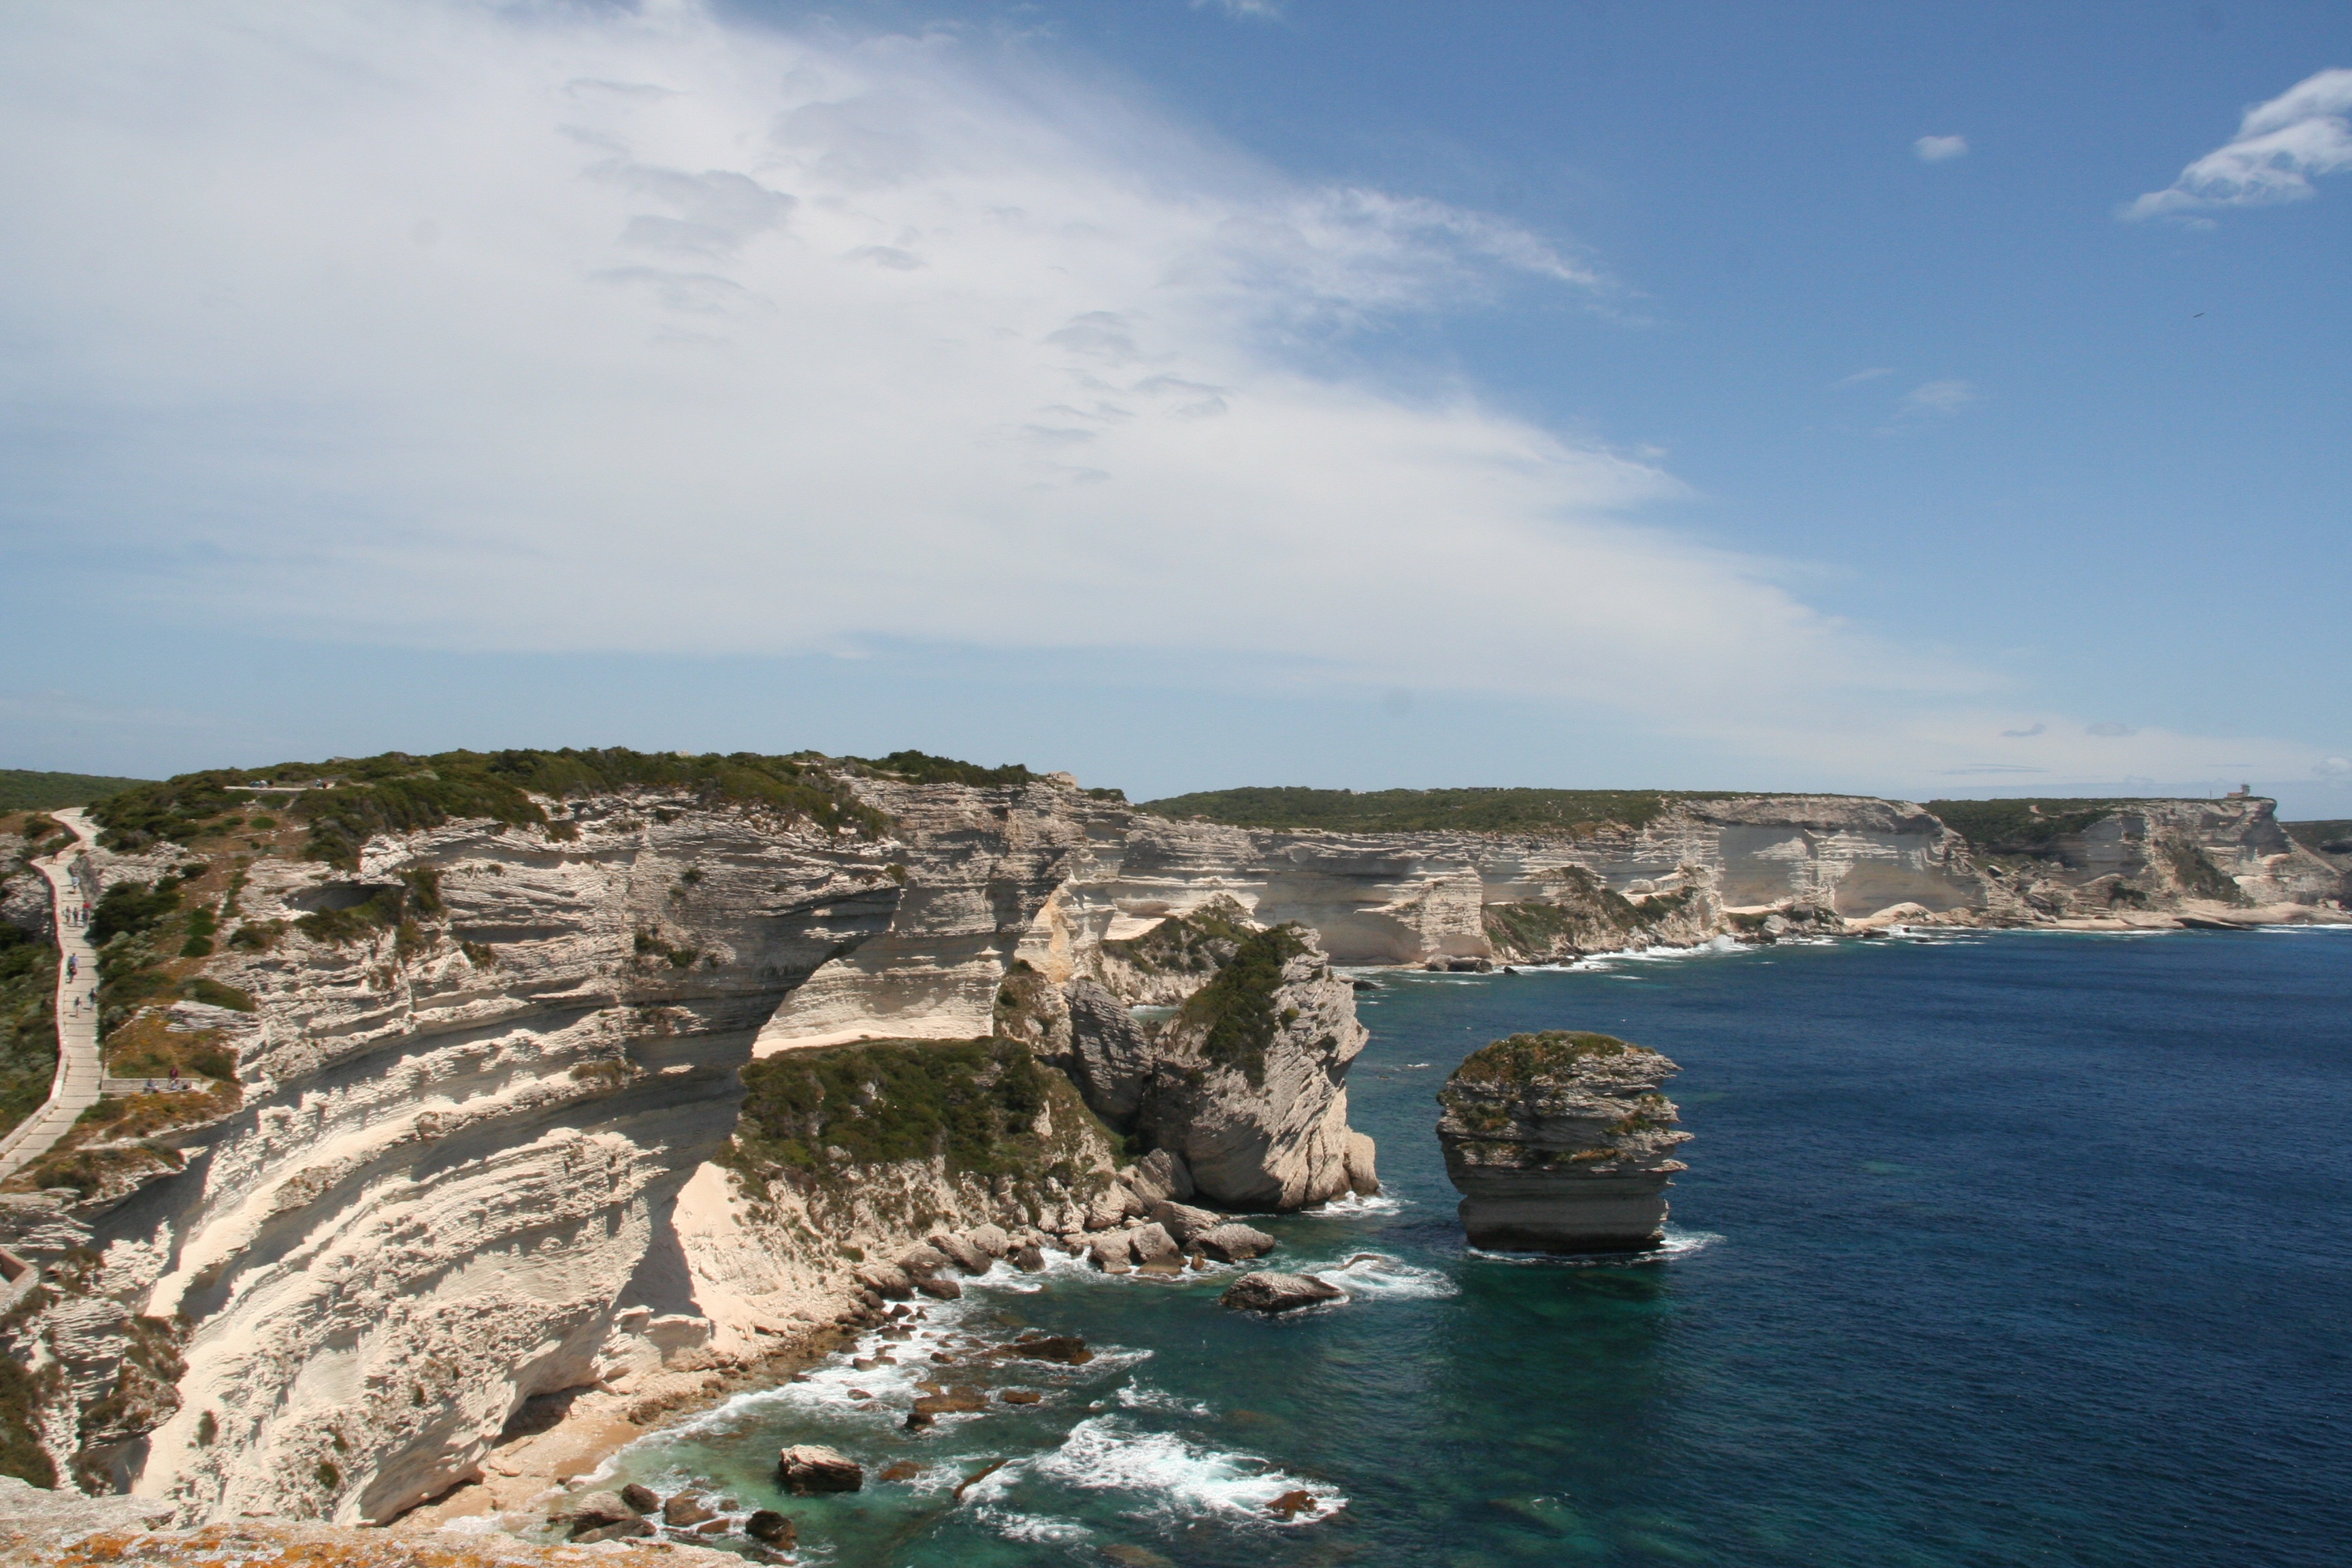
beach, landscape, sea, coast, rock, ocean, shore, wave, vacation, cliff, cove, bay, terrain, body of water, geology, cape, sides, islet, corsican, landform, geographical feature